LittleBigPlanet 2

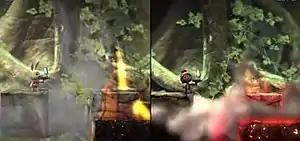
The game engine from the first game (left) has undergone major improvements for the sequel (right) including enhancements to the lighting and particle systems.

Shortly before the release of the game, a new community website was launched with the aim of enabling users to find and share in-game creations more easily. LBP.me allowed players to search and browse community-made levels from both "LittleBigPlanet" and "LittleBigPlanet 2". Every level is allocated a unique URL which users can copy and share with other people. When signed into the website with their Sony Entertainment Network account, users may add levels to their 'Queue' enabling them to find the level quickly when they are in the game and connected to the game's servers. If the user is playing "LittleBigPlanet 2" and is not currently in a level, a "Play Now" button becomes available on the website which sends a command back to the game to navigate instantly to the selected level.